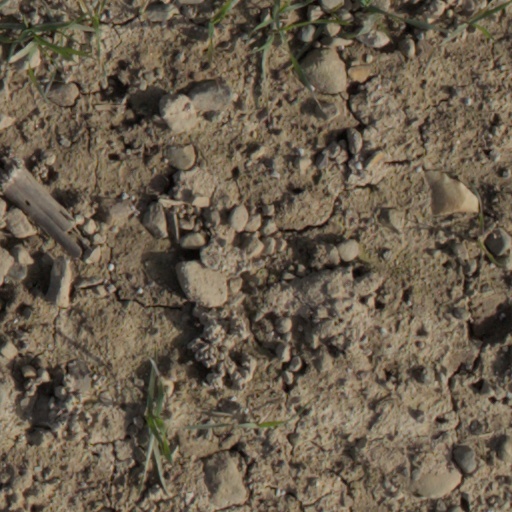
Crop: wheat